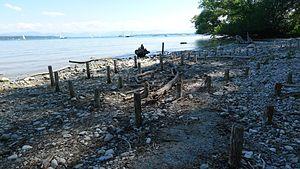
L'île aux Roses est une île de 2,5 hectares du lac de Starnberg, sur la commune de Feldafing, à 30 km au sud-ouest de Munich, en Bavière, en Allemagne. Ancienne propriété des rois de Bavière de la route du Roi-Louis, l’ile aux Roses est un haut lieu de tourisme bavarois, classée aux monuments historiques allemand, et ses vestiges de cité lacustre néolithique sont classés au Patrimoine mondial de l'Humanité.